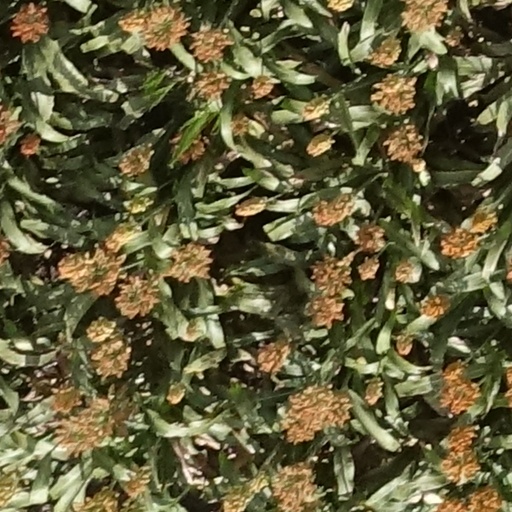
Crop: sorghum